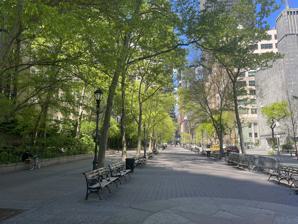
Building: Dag Hammarskjöld Plaza
Country: United States of America
Year built: 1948
Public park in Manhattan, New York For the building, see One Dag Hammarskjöld Plaza . Dag Hammarskjöld Plaza Dag Hammarskjöld Plaza in 2023 Type Urban park Location Turtle Bay , Manhattan, New York, US Coordinates 40°45′09″N 73°58′09″W / 40.75250°N 73.96917°W / 40.75250; -73.96917 Area 1.59 acres (0.64 ha) Created 1948 Operated by New York City Department of Parks and Recreation Dag Hammarskjöld Plaza is a 1.59-acre (0.64 ha) public park in the Turtle Bay neighborhood of Manhattan , New York, United States. Located on the south side of East 47th Street between First Avenue and Second Avenue , the park was established during the late 1940s and early 1950s, when 47th Street was widened to create a landscaped approach to the headquarters of the United Nations . It was renamed after Dag Hammarskjöld , the Secretary-General of the United Nations , after his death in 1961. The New York City Department of Parks and Recreation announced plans in the early 1990s to expand the plaza, which was completed in 1999. The plaza is a frequent site of protests and demonstrations given its location near the United Nations headquarters. History Establishment of park Plans for the new park were originally conceived in 1947 as part of a new landscaped approach to the headquarters of the United Nations , which then was being developed on the east side of First Avenue between East 42nd and 48th streets in Turtle Bay, Manhattan . The city proposed widening and reconstructing several streets in the vicinity of the United Nations to accommodate the new complex, one of which was the segment of East 47th Street from First to Second avenues. Specifically, the city's plans called to widen this street from 60 to 160 feet (18 to 49 m) to create a two-way thoroughfare. The road was to consist of two 30-foot-wide (9.1 m) roadways separated by a 12-foot-wide (3.7 m) median, with a landscaped park running along the remainder of the south side of the street. This project was to cost about $1 million. The widened section of 47th Street was intended to serve the northern part of the United Nations headquarters, complementing the widening of 42nd Street to the south. The project required condemnation of all of the buildings along the south side of East 47th Street, including St. Boniface Church , the church's rectory and parochial school, and a furniture maker. Over 2,000 people signed a petition sent to the Board of Estimate to block the proposed demolition of St. Boniface Church and asked the city to select another street to serve as the approach to the United Nations. Other groups felt that the city's proposal was inadequate. William Zeckendorf submitted a plan to redevelop six blocks from First to Third avenues with a 320-foot (98 m) wide east-west concourse leading to the north end of the United Nations site. The New York chapter of the American Institute of Architects (AIA) proposed a 150-foot (46 m) wide east-west approach running through a nine-block redevelopment area bounded by First Avenue, 45th Street, Lexington Avenue , and 48th Street. The AIA claimed their plan would require the demolition of only two large buildings, one of which was a ten-story YMCA branch at 224 East 47th Street. The city decided to proceed with its original plan in August 1947, believing that the other proposals for "monumental" approaches were not justified given the city's financial condition and the legal obstacles that they would face. A New York Supreme Court justice determined in January 1948 that the properties, which the city was to acquire for the widening of 47th Street, were worth $1.435 million. The Board of Estimate authorized $3 million for the acquisition of property in August 1948. The city revised its plans for the widening of 42nd and 47th streets near the UN headquarters in March 1950, raising the total cost of the two projects by $3 million. During the construction of the UN headquarters, the planned Secretariat Building was shifted closer to 42nd Street. As a result, the enlarged portion of 47th Street failed to serve as a proper approach to the UN headquarters once the complex was completed, as the street ended at a park north of the General Assembly Building . In the book New York 1960 , architect Robert A. M. Stern and his co-authors characterized the widened street as "in many ways an empty gesture". Renaming and use After Dag Hammarskjöld, the Secretary-General of the United Nations , was killed in a plane crash while traveling on a peacekeeping mission to the Congo, the New York City Council approved legislation to rename the park on 47th Street in his honor. Dag Hammarskjöld Plaza was formally renamed on November 11, 1961. New York City and UN officials announced plans in April 1964 to redesign the plaza by adding a wall with quotations from the late Secretary-General. The plans also included a memorial footbridge over First Avenue, designed by Daniel Chait , which would connect the plaza with the UN headquarters. The city government provided $255,375 in December 1965 for the footbridge, which was never completed. Another unrealized plan, in 1968, called for Dag Hammarskjöld Plaza to be redesigned into an actual park. At the time, The Washington Post, Times Herald described the park as "a rather sorry affair which has only a row of young trees to justify its name". In 1970, the western portion of the park was leased for 125 years to developer Harry Macklowe for incorporation into the plaza and arcade for the new office building at 866 Second Avenue, also known as 2 Hammarskjold Plaza. As part of the agreement, the developer built a sculpture garden and was responsible for its maintenance. In exchange, Macklowe was permitted to add 25,000 sq ft (2,300 m 2 ) to his building. After advocacy from local civic groups, the western part of the plaza was redesigned in 1985. The plaza is a common site for protests and demonstrations given its proximity to the United Nations. Throughout its history, Dag Hammarskjöld Plaza has been the site of numerous political protests and demonstrations given its location near the United Nations. The New York Times wrote in 1991 that Dag Hammarskjöld Plaza, along with the smaller Ralph Bunche Park at 43rd Street and First Avenue, were "the city's speakers' corners. The soapboxes to the world." At the time, the New York City Department of Parks and Recreation (NYC Parks) was issuing more permits for protests at the two parks than at any other part of the city; in 1990 alone, NYC Parks issued 236 permits for protests at these parks. The plaza has also served as a focal point for major marches, including the end point of marches supporting the Soviet Jewry movement in the 1970s and 1980s and the starting point of the 2017 Women's March in New York City. Renovations In the early 1990s, NYC Parks made plans for a $2.5 million expansion and renovation of the park, which would include removing the elevated sculpture garden at the west end of the park and the eastbound roadway on East 47th Street. These plans were met by opposition from some of the local residents, who said the plaza had become overrun by homeless in the prior decade and did not want homeless encampments to grow larger. Homeless persons had congregated in the sculpture garden at the park's western end, which was no longer displaying sculptures and was seen as a security risk by local residents. In 1993, Friends of Hammarskjold Park was formed as a community organization to address concerns that these problems would continue in a new and expanded park. The renovations to Dag Hammarskjöld Plaza were designed by NYC Parks architect George Vellonakis and included six fountains within reflecting pools, steel lattice pavilions and colonnade, and new landscaping and benches. Renovations to the park included the addition of fountains within reflecting pools and steel lattice pavilions. The owners of 866 Second Avenue, a consortium of investors who bought that building from Helmsley, agreed in 1994 to rebuild the plaza's sculpture garden for $300,000, in exchange for being absolved of responsibility for the garden's upkeep. The plans include lowering the sculpture garden so it was more visible from the street. As part of the renovations, a garden was created along the southern edge of the park and dedicated to actress Katharine Hepburn on May 12, 1997, her ninetieth birthday. The former actress had been a resident of the Turtle Bay neighborhood for six decades and fought to save trees on her block. Katharine Hepburn Garden includes a bench taken from her estate in Fenwick, Connecticut , stepping stones inscribed with her quotations, and tablets with pictures from her films. The final phase of the renovation, which included narrowing 47th Street between First and Second avenues to a westbound-only, three-lane street, could not commence until eastbound M27 and M50 crosstown buses were rerouted away from the plaza. The Metropolitan Transportation Authority (MTA) proposed rerouting the buses onto either 46th or 48th Street, but residents of both streets opposed the plans. Mayor Rudy Giuliani decided in December 1997 to cancel plans for the final phase of the renovation, which involved converting the eastbound roadway into an expanded plaza, after local residents and the city government were unable to agree on plans to narrow 47th Street. This led Hepburn to threaten to remove her name from the garden. The city announced that it would go ahead with the park expansion in September 1998 after an agreement was reached with the MTA to reroute the M27 and M50 buses. The expansion of the plaza was completed in August 1999, which increased the size of the park by half an acre. In 2000, a weekly greenmarket was added to the park, which continues to be held each Wednesday and is managed by GrowNYC . The following year a small cafe opened in a private concession space near the eastern end of the park that was designed by NYC Parks to resemble a glass greenhouse. By the 21st century, Katharine Hepburn's birthday was celebrated at the park's Katharine Hepburn Garden annually. References